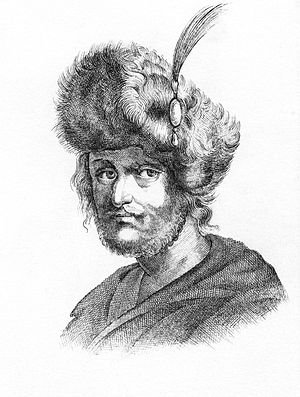
Falske Dmitrij 2.
Falske-Dmitrij
Falske-Dmitrij 2. var en bedrager, der foregav at være søn af den russiske zar Ivan den Grusomme, Tsarevitj Dmitrij Ivanovitj. Den virkelige Dmitrij Ivanovitj var død er uopklaret, men han blev sandsynligvis snigmyrdet i 1591 i en alder af ni på hans enkemors bopæl i Úglitj.